The Block (Australian TV series)

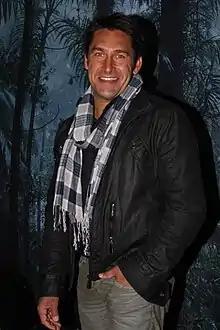
Jamie Durie hosted the first two seasons of the show.

The first season of "The Block" began airing on 1 June 2003 on the Nine Network, replacing "Backyard Blitz" and "Location Location" in the network's flagship time slot of Sunday at 6:30 to 7:30 pm (AEST). The season was presented by "Backyard Blitz" host Jamie Durie and filmed in Bondi, New South Wales, with the majority of filming being completed prior to the series airing for editing purposes.